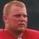
Age: 25